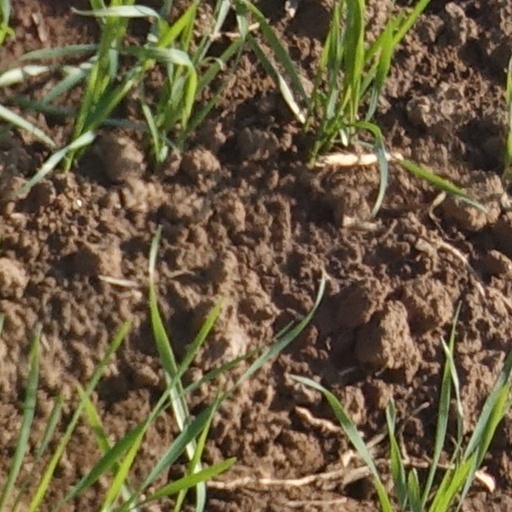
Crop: wheat